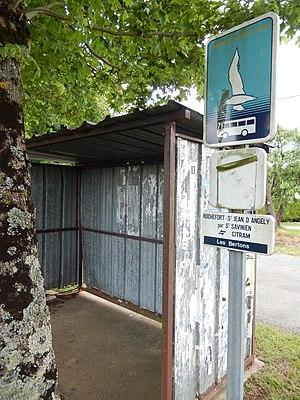
Arrêt de bus Les Bertons à Saint-Savinien en Charente-Maritime (France).
Les Mouettes était le réseau de transport interurbain du département de la Charente-Maritime, en région Nouvelle-Aquitaine, exploité par Keolis. Mis en service le 4 juillet 2008, il remplace l'ancien réseau dont les lignes étaient gérées par plusieurs exploitants par secteur géographique. Le réseau disparaît le 2 septembre 2018, remplacé par Transports Nouvelle-Aquitaine.